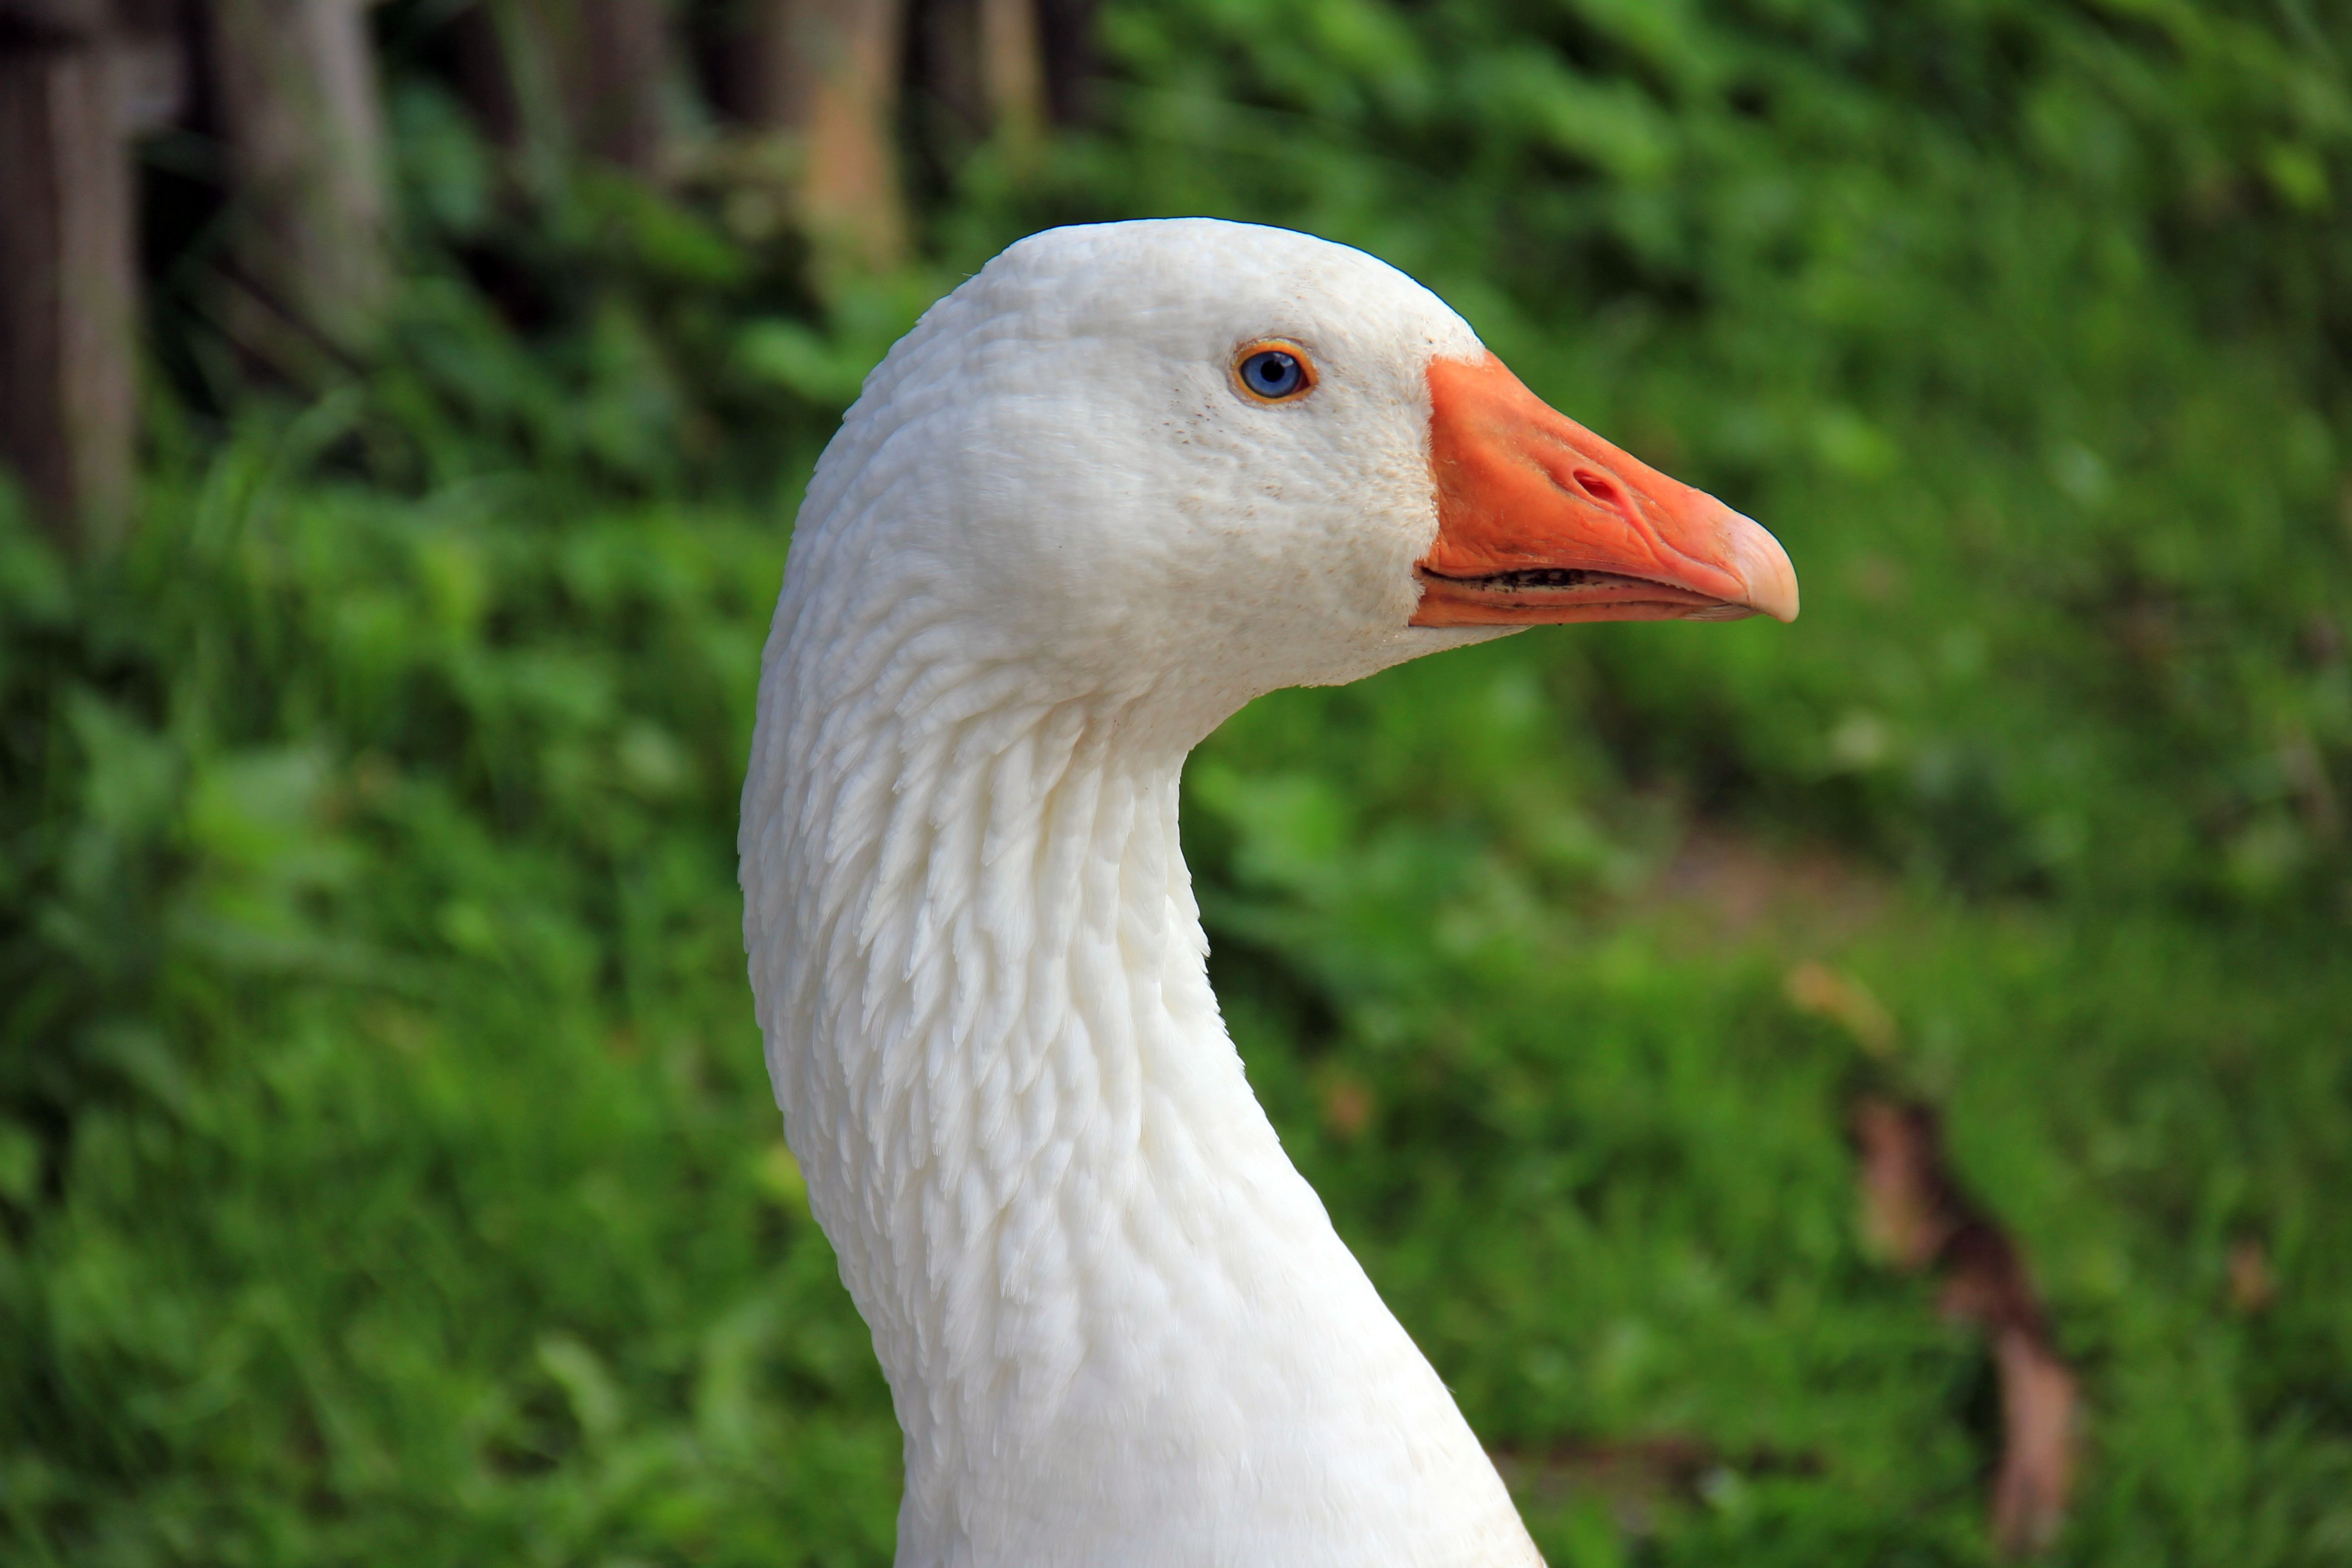
bird, beak, goose, water bird, duck, ducks, geese and swans, grass, waterfowl, livestock, plant, wildlife, fowl